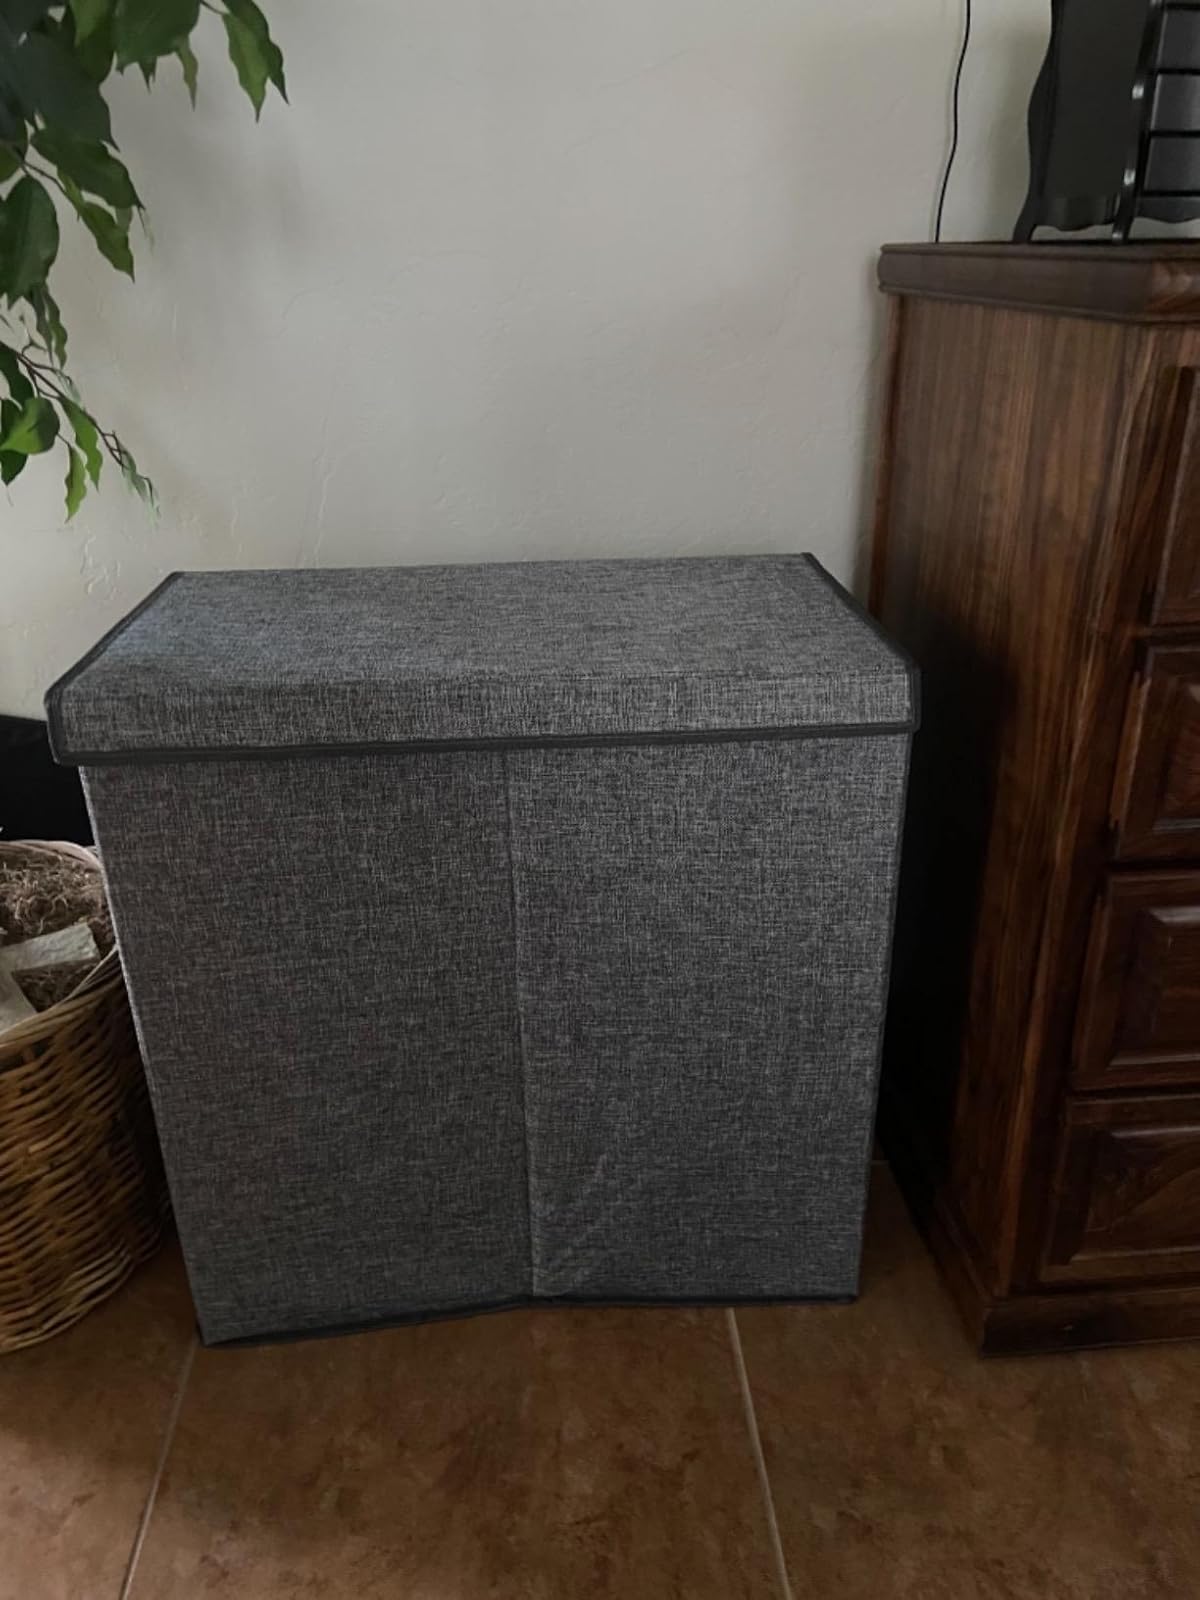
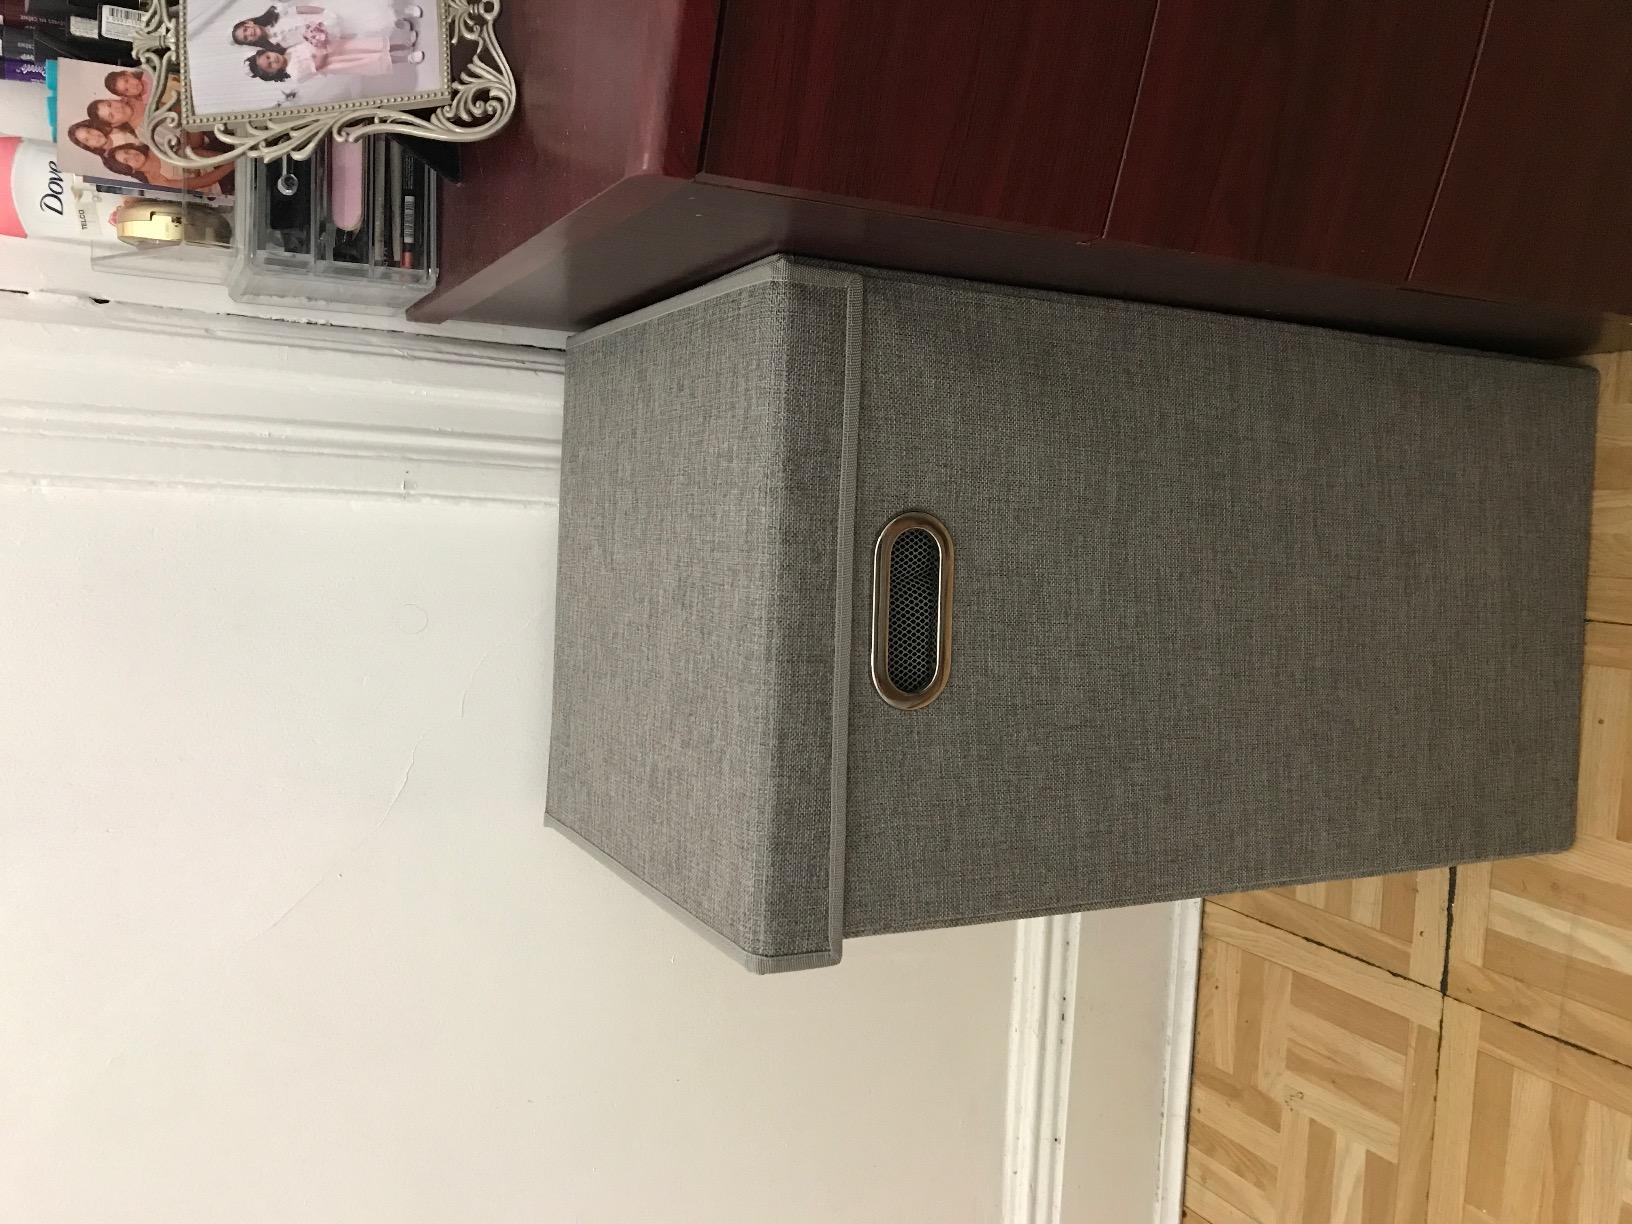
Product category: items_hamper
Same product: no